Earl of Bandon

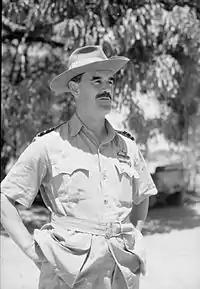
Air Chief Marshal Percy Bernard, 5th Earl of Bandon.

Earl of Bandon was a title in the Peerage of Ireland. It was created in 1800 for Francis Bernard, 1st Viscount Bandon, son of politician James Bernard. Francis Bernard had already been created Baron Bandon, of Bandon Bridge in the County of Cork, in 1793, Viscount Bandon, of Bandon Bridge in the County of Cork, in 1795, and was made Viscount Bernard at the same time as he was granted the earldom. These titles were also in the Peerage of Ireland.